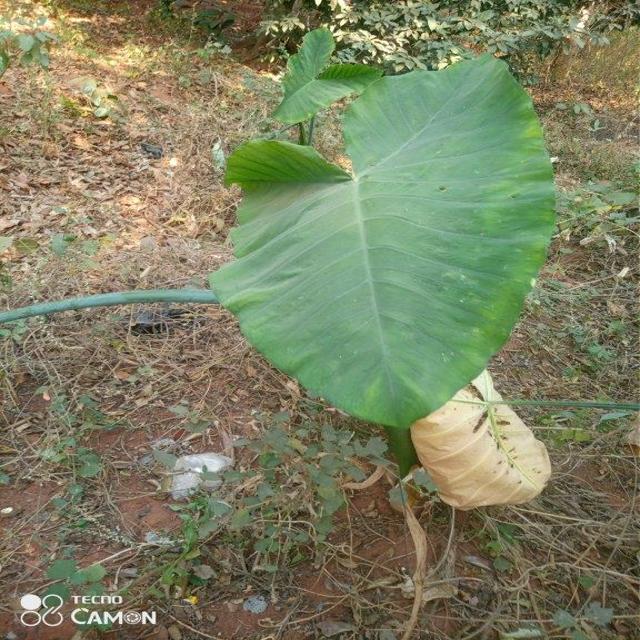
Label: Healthy